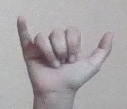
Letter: ya